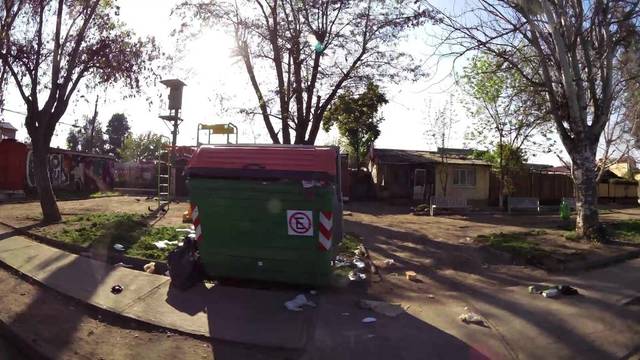
Region: Chile
Coordinates: -33.374, -70.671